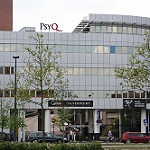
Scene: Outdoor